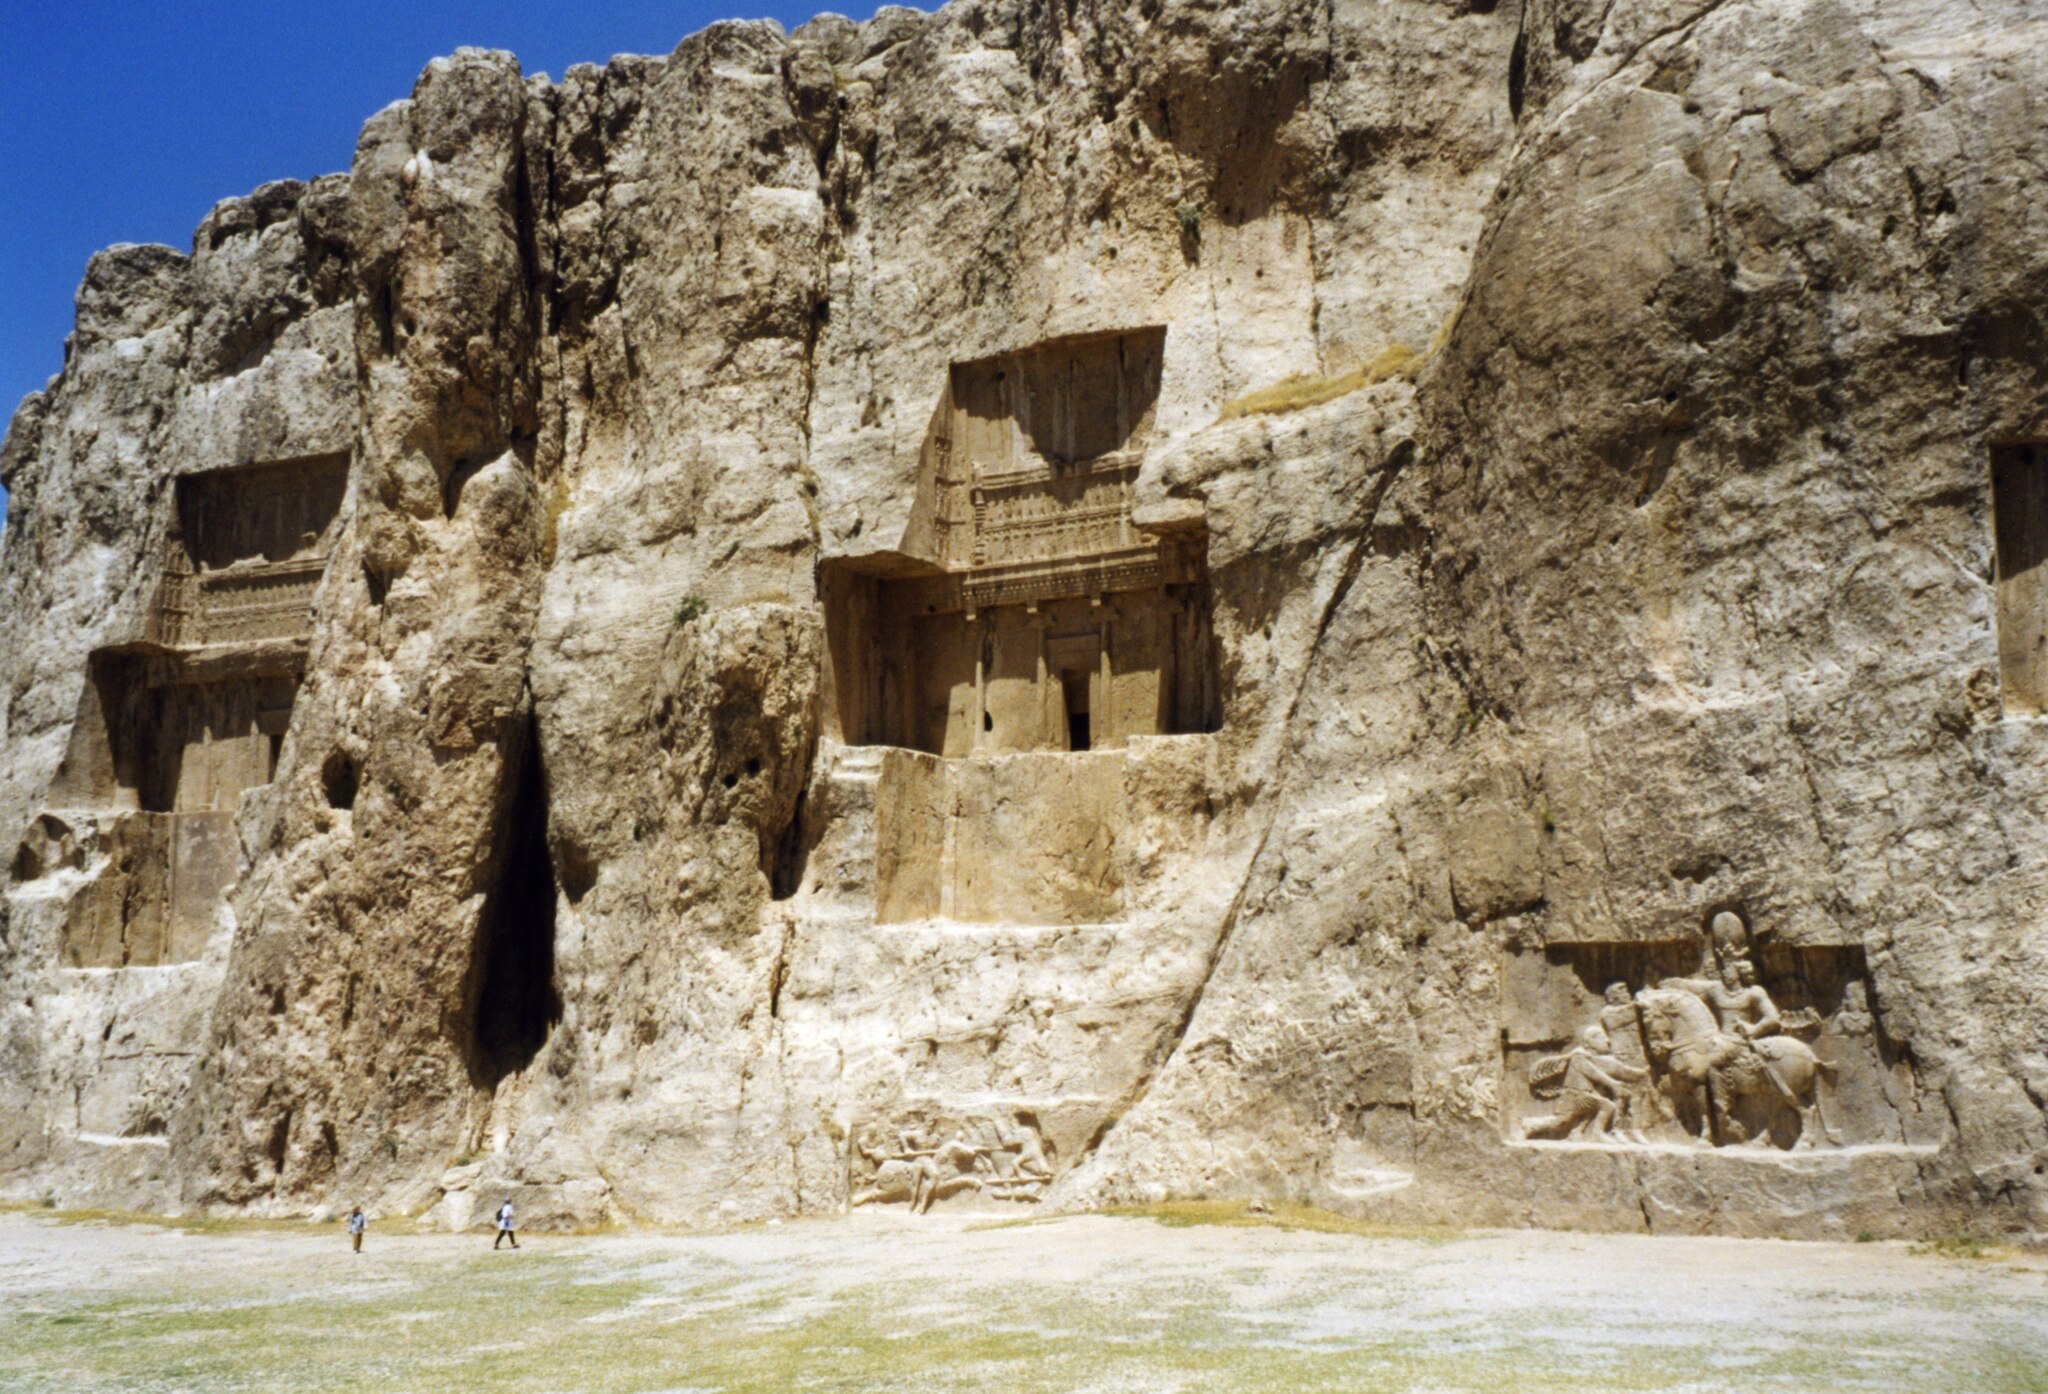
Title: Naqsh-e Rostam (6208287449)
Description: Naqsh-e Rostam, the tombs of Darius I (left) and Artaxerxes I (middle)
Date: 1999-05-07 05:07
Categories: Tomb of Darius I, Tomb of Artaxerxes I, Naqsh-e Rustam, Flickr images reviewed by File Upload Bot (Magnus Manske), Photographs by Arian Zwegers, Files with coordinates missing SDC location of creation